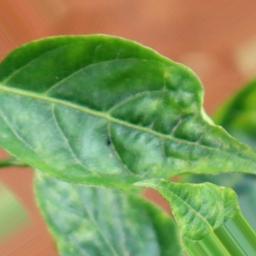
Label: healthy